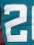
Number: 2